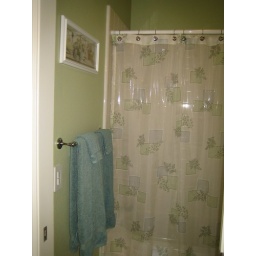
bathtub / shower / toilet room in the jack and jill bathroom